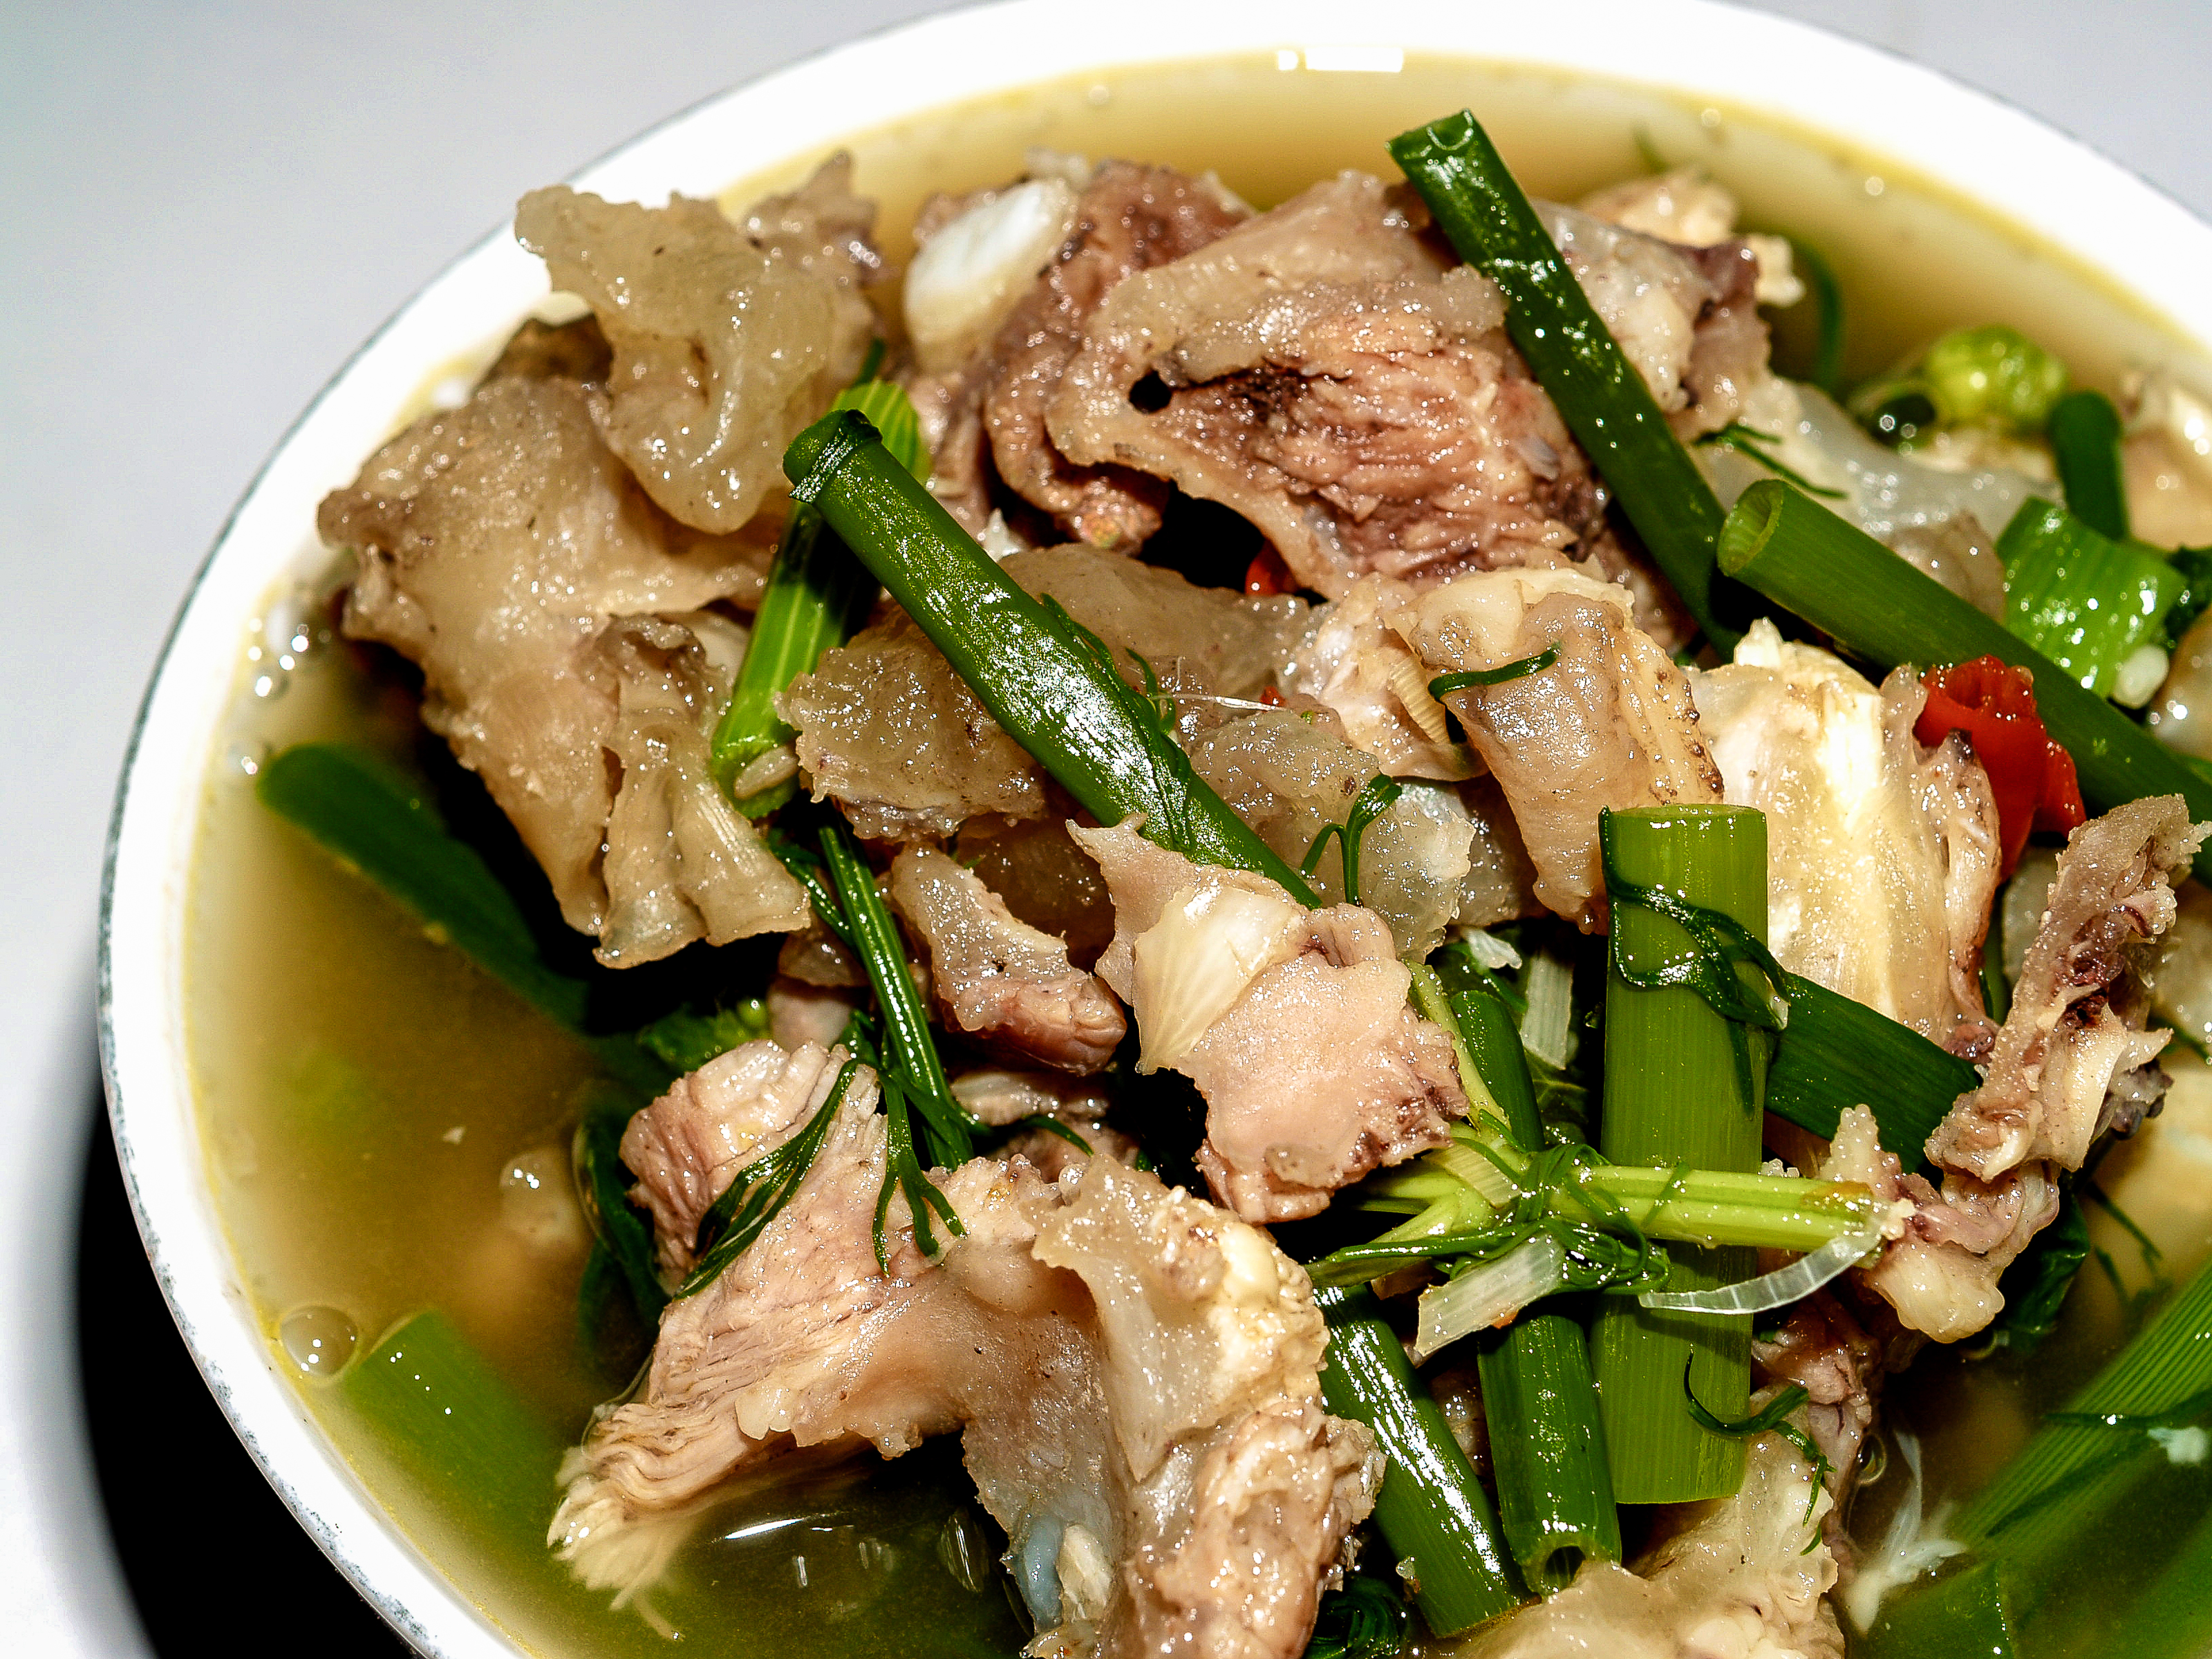
soup, food, pork, delicious, meat, bowl, asian, culture, cuisine, healthy, vegetable, background, tasty, traditional, lunch, meal, dinner, herb, hot, chili, pepper, dish, asia, spice, thai, health, spicy, gourmet, pig, ingredient, Tinola, produce, twice cooked pork, kai lan, sinigang, chinese food, asian soups, chicken meat, recipe, Boiled beef, Bak kut teh, Rat na, laotian cuisine, dinengdeng